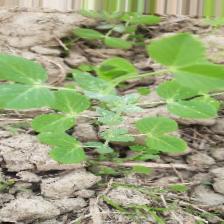
Label: Powdery Mildew